Nathaniel Hawthorne

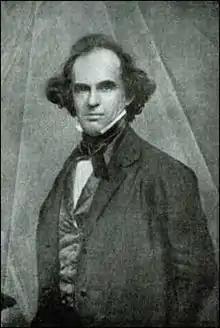
Daguerrotype of Hawthorne, Whipple & Black, 1848

Like Hawthorne, Sophia was a reclusive person. Throughout her early life, she had frequent migraines and underwent several experimental medical treatments. She was mostly bedridden until her sister introduced her to Hawthorne, after which her headaches seem to have abated. The Hawthornes enjoyed a long and happy marriage. He referred to her as his "Dove" and wrote that she "is, in the strictest sense, my sole companion; and I need no other—there is no vacancy in my mind, any more than in my heart ... Thank God that I suffice for her boundless heart!" Sophia greatly admired her husband's work. She wrote in one of her journals: